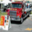
Label: truck